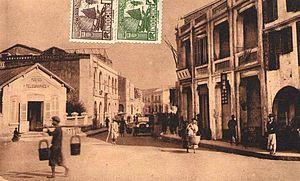
Bureau de poste PTT (Postes Télégraphes et Téléphones) dans le territoire français du Kouang-Tchéou-Wan en Chine dans les années 1920.
Zhanjiang est une ville-préfecture de république populaire de Chine située à l'extrémité occidentale de la province du Guangdong au nord-est de la péninsule de Leizhou. A vol d'oiseau, elle se situe environ à mi-chemin entre Guangzhou, Shenzhen et Hong Kong à l'est, et Hanoï et Haïphong à l'ouest.
Le Kouang-Tchéou-Wan, également orthographié Quang-Tchéou-Wan du temps de la présence française ou encore Guangzhou Wan ou Guangzhouwan est un territoire de 1 300 km² situé au sud de la Chine continentale, cédé par bail à la France en 1898 à la suite du traité de Kouang-Tchéou-Wan et rétrocédé à la Chine en 1945. Rattaché administrativement à l'Indochine française, il englobait des territoires situés sur la côte nord-est de la péninsule de Leizhou, à l'ouest du Guangdong, comptant notamment la ville actuelle de Zhanjiang, ainsi que les îles de Donghai et Naozhou.